Michelin Polska

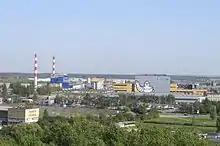
Michelin Polska S.A.

Michelin Polska (till 2005 named Stomil Olsztyn) is a tyre manufacturer based in Olsztyn, Poland. The company came into existence when the tyre plant OZOS „Stomil”, founded in 1967, was privatized in 1992. In 1995, Michelin acquired the majority share in Stomil. From 1995 to May 28, 2004, Stomil was quoted at the Warsaw Stock Exchange. In 2005, Michelin gained full control of Stomil and renamed it to 'Michelin Polska S.A.'.